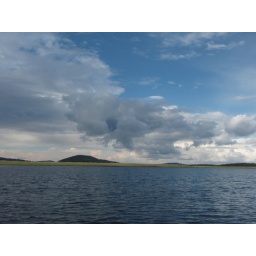
Storm clouds building over the lake.